Hypergraphia

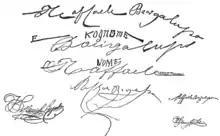
Macro and micrographic writing by the same epileptic patient

In addition to writing in different forms (poetry, books, repetition of one word), hypergraphia patients differ in the complexity of their writings. While some writers (e.g. Alice Flaherty and Dyane Harwood) use their hypergraphia to help them write extensive papers and books, most patients do not write things of substance. Flaherty describes hypergraphia as a result of decreased temporal lobe function which disinhibits frontal lobe idea and language generation, "sometimes at the expense of quality." Patients hospitalized with temporal lobe epilepsy and other disorders causing hypergraphia have written memos and lists (like their favorite songs) and recorded their dreams in extreme length and detail.